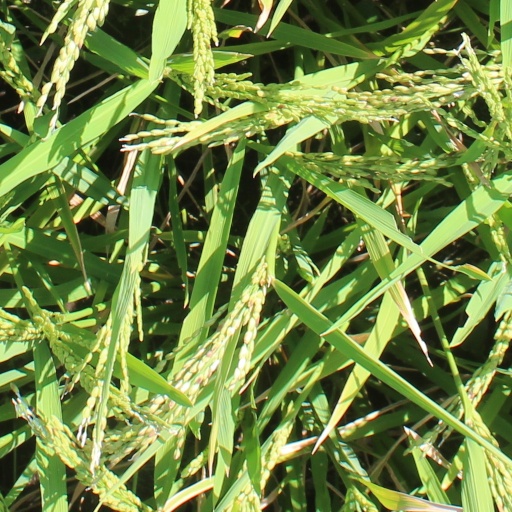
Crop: rice